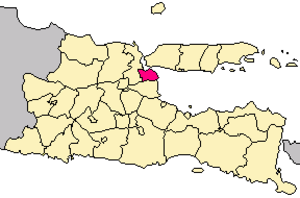
Surabaya est la 2ᵉ plus grande ville d'Indonésie avec une population de plus de 3,1 millions d'habitants. C'est la capitale de la province de Java oriental. Située sur la côte nord de Java à l'embouchure de la rivière Mas et le long du détroit de Madura. Sa superficie est de 326 km².